Saddle seat

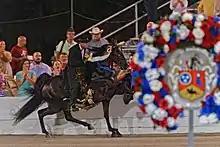
A big lick Tennessee Walking Horse

The balance of the shoe can alter action: The three-gaited American Saddlebred and the Hackney Horse have the highest knee action, while the Tennessee Walking Horse is asked to perform the "big lick", exaggerated action of the front legs, especially in the running walk, where the horse both lifts its feet very high and reaches them out in front as far as possible.